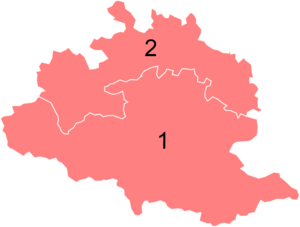
Résultats des élections législatives de l'Ariège en 2012
Les élections législatives françaises de 2012 se déroulent les 10 et 17 juin 2012. Dans le département de l'Ariège, deux députés sont à élire dans le cadre de deux circonscriptions. L'Ariège n'est pas concerné par le redécoupage électoral.
Les élections législatives françaises de 2012 se tiennent les 10 et 17 juin 2012. Elles sont marquées par un nouveau découpage électoral des 577 circonscriptions pour tenir compte de l'évolution de la démographie française. Les résultats sont présentés par département ou collectivité et pour chaque circonscription. Ils indiquent les modifications éventuellement apportées à la composition de ces circonscriptions par rapport au précédent découpage de 1986 :